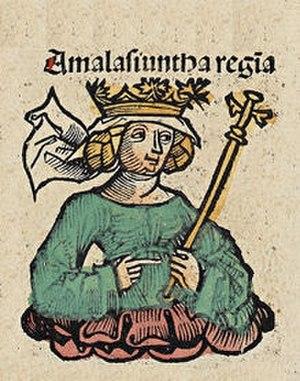
La guerre des Goths est un conflit qui opposa les Byzantins et les Ostrogoths en Italie entre 535 et 553. Cette guerre intervient à la suite de la décision de Justinien Iᵉʳ en 535 de reconquérir les provinces romaines occidentales perdues à la fin du siècle précédent lors de leur conquête par les Hérules d'Odoacre puis les Ostrogoths de Théodoric le Grand.
Bélisaire, né vers l'an 500 en Macédoine, aux confins de l'Illyrie et de la Thrace, et mort en 565 à Constantinople, était un général romain d'Orient.
Théodora est une impératrice byzantine née vers 500 à Chypre et morte en 548 à Constantinople. Elle régna conjointement avec son mari Justinien, dont elle devient l'épouse légitime en 525, soit deux ans avant leur couronnement.
Amalasonte, née vers 495-500 à Ravenne et morte assassinée en 535 à Bolsena, est une reine ostrogothique.
Eutharic, en latin Eutharicus est un Alain, ainsi qu'un noble du royaume des Wisigoths